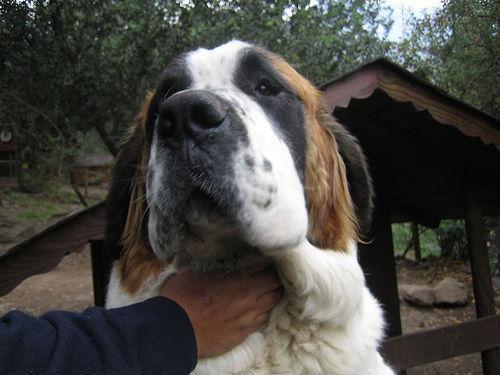
Tibetan_mastiff